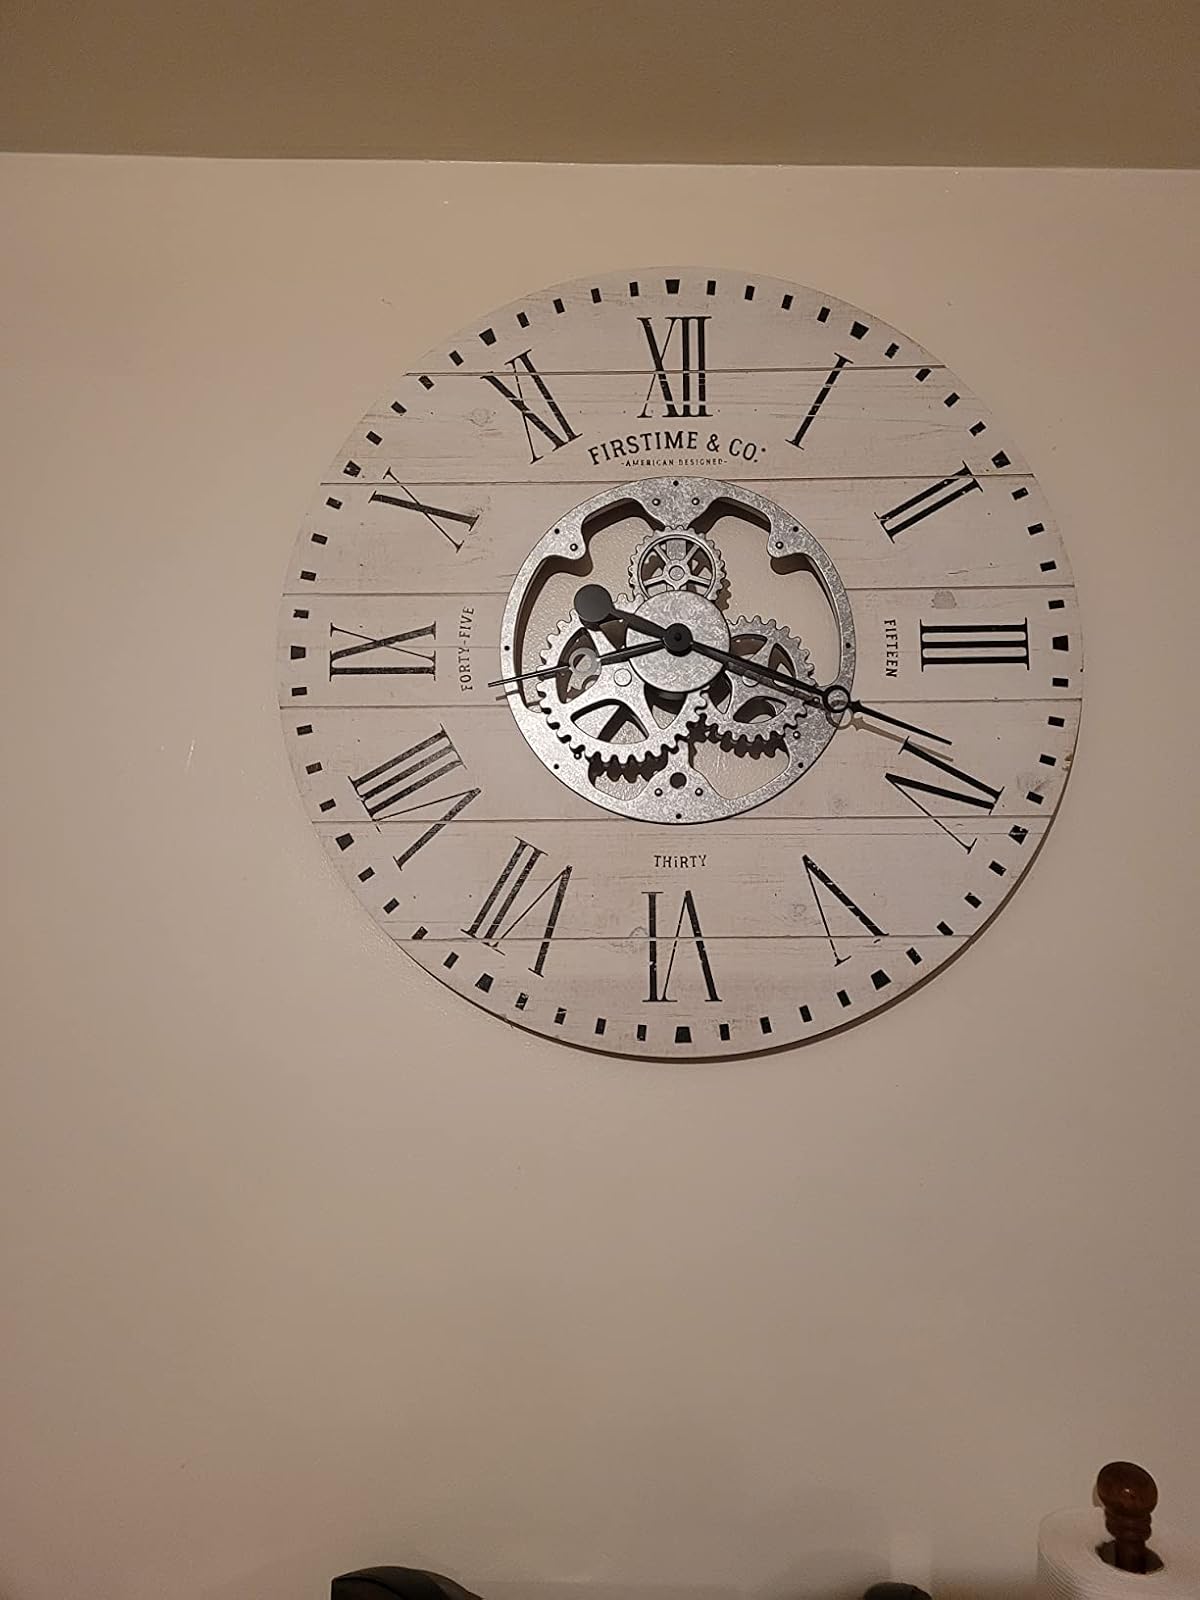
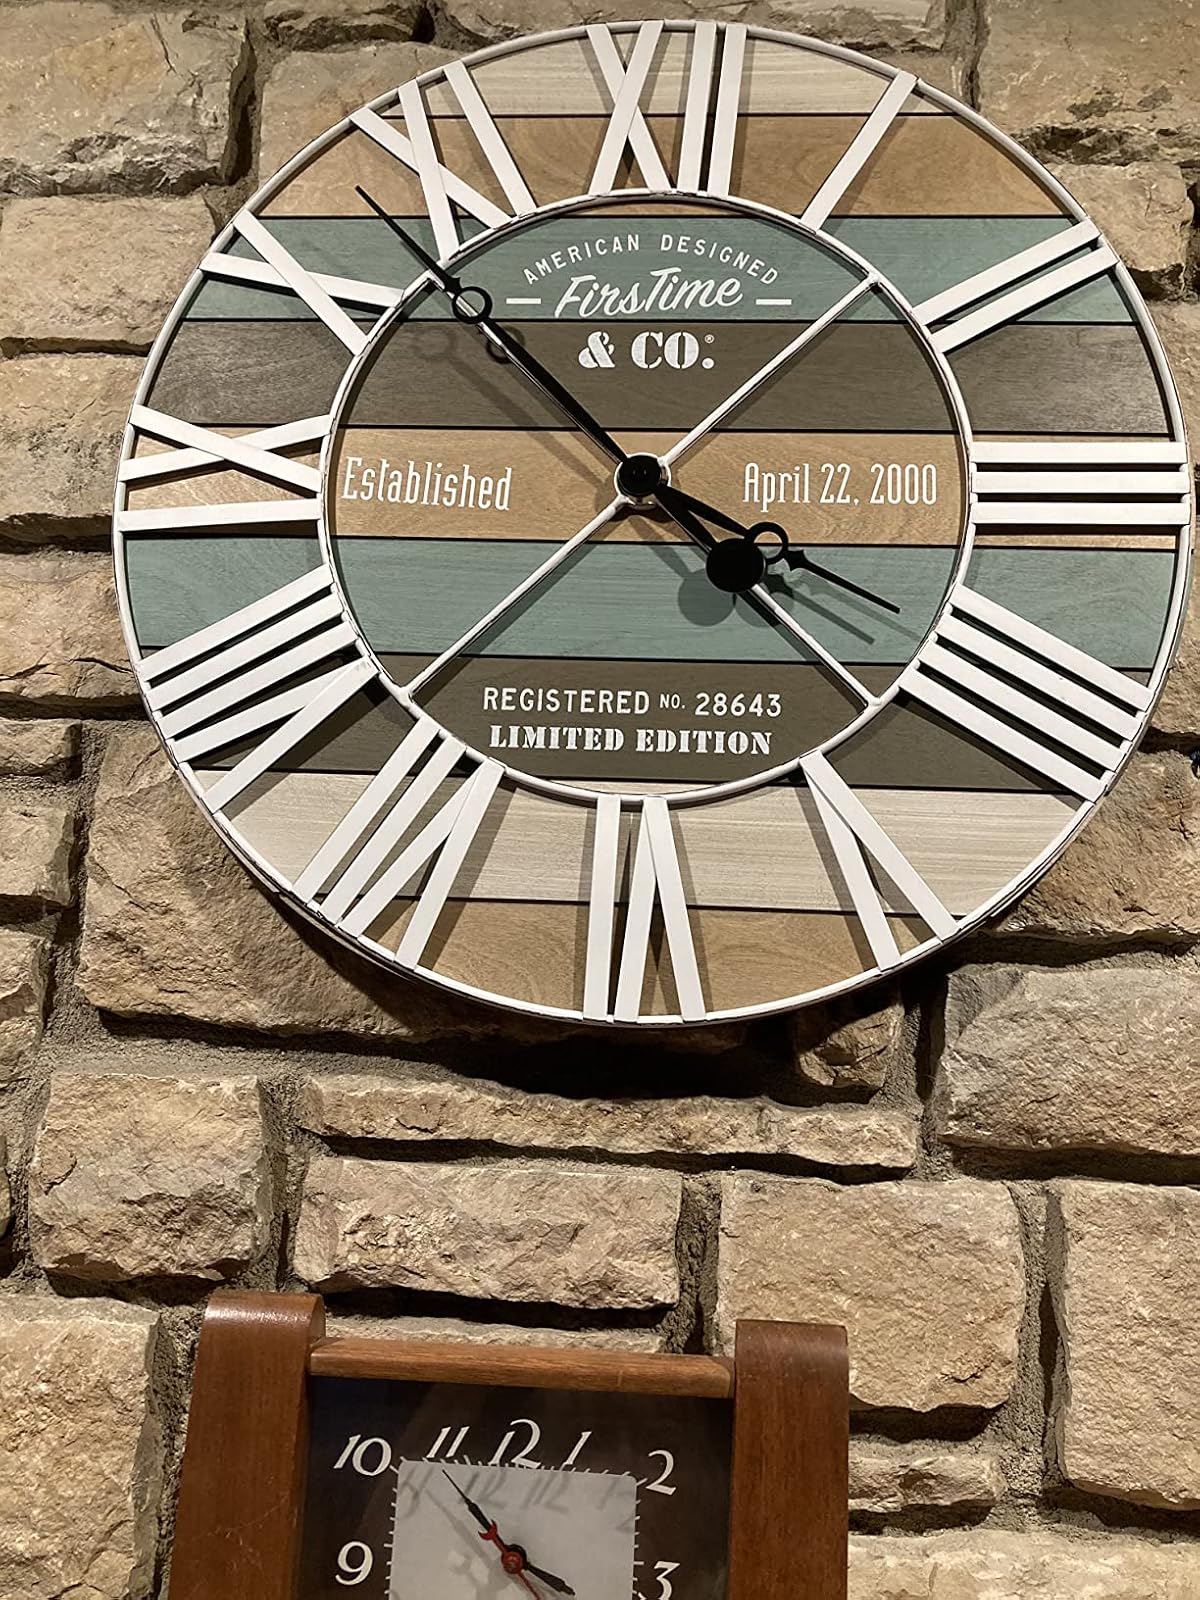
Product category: clock
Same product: no